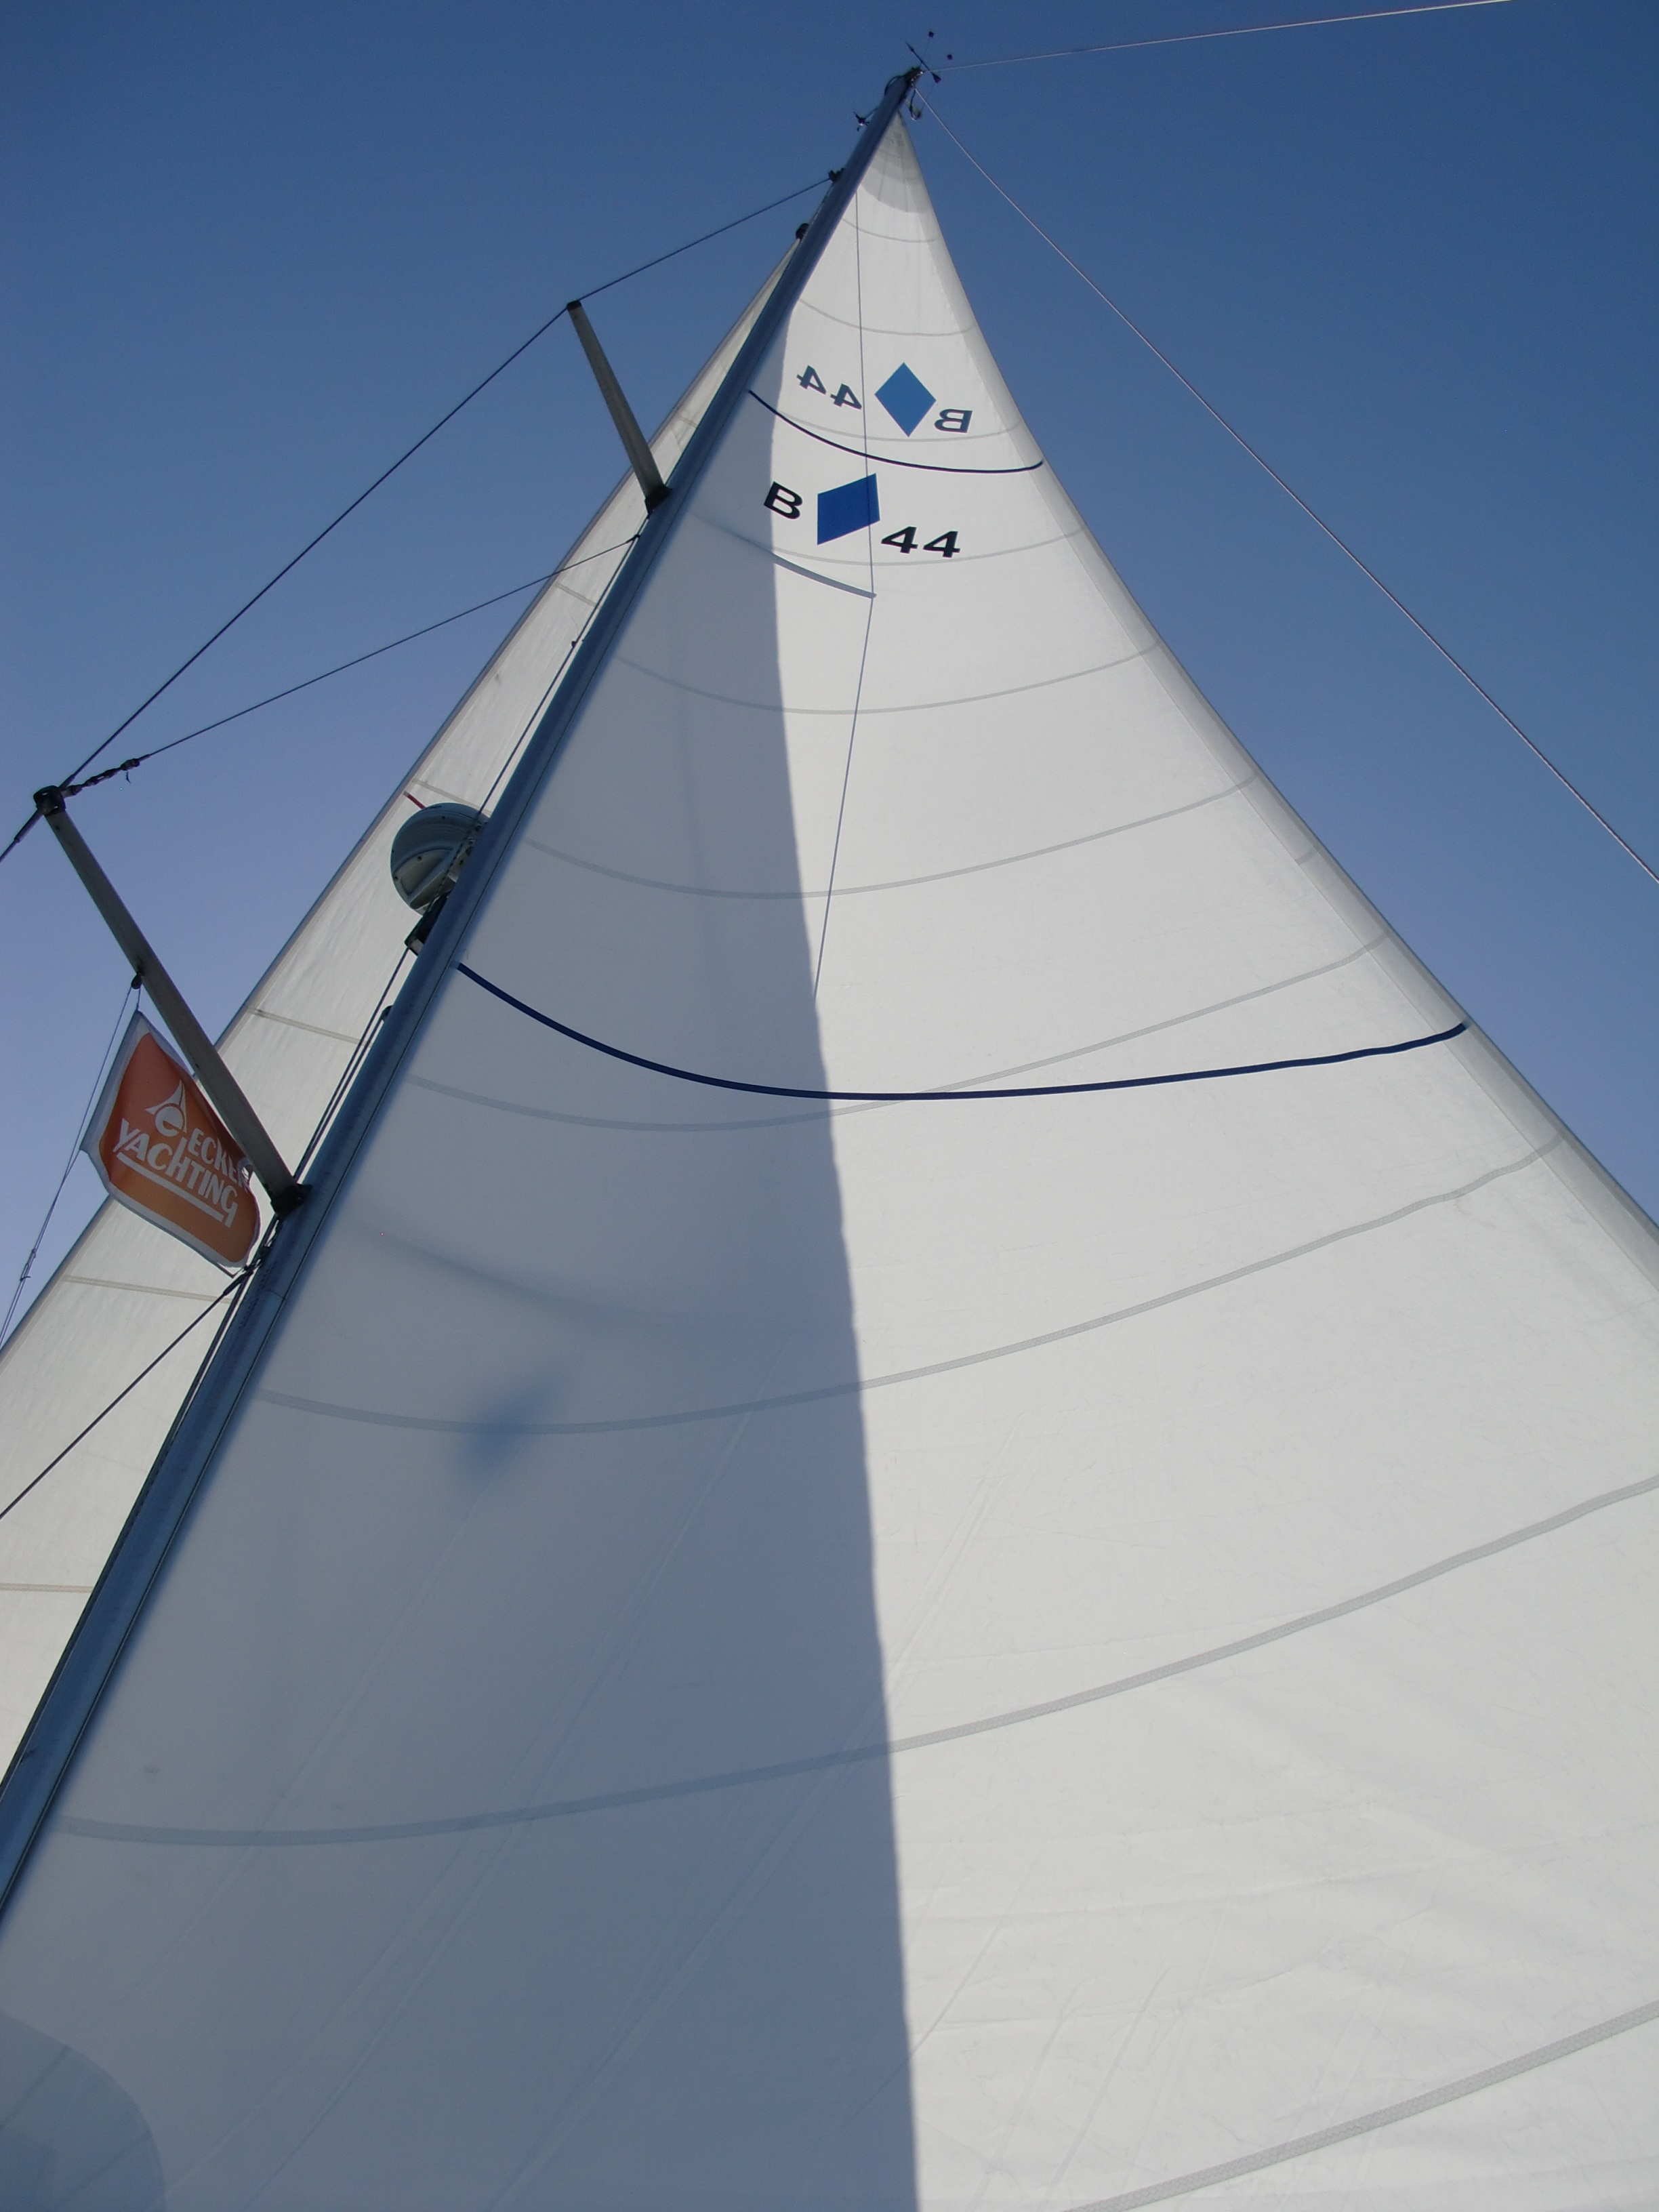
sea, wing, sky, boat, wind, ship, summer, vehicle, mast, sailing, holiday, blue, sailboat, croatia, sail, sailing vessel, watercraft, schooner, sailing boat, sailing ship, water sports, partly cloudy, adriatic sea, lugger